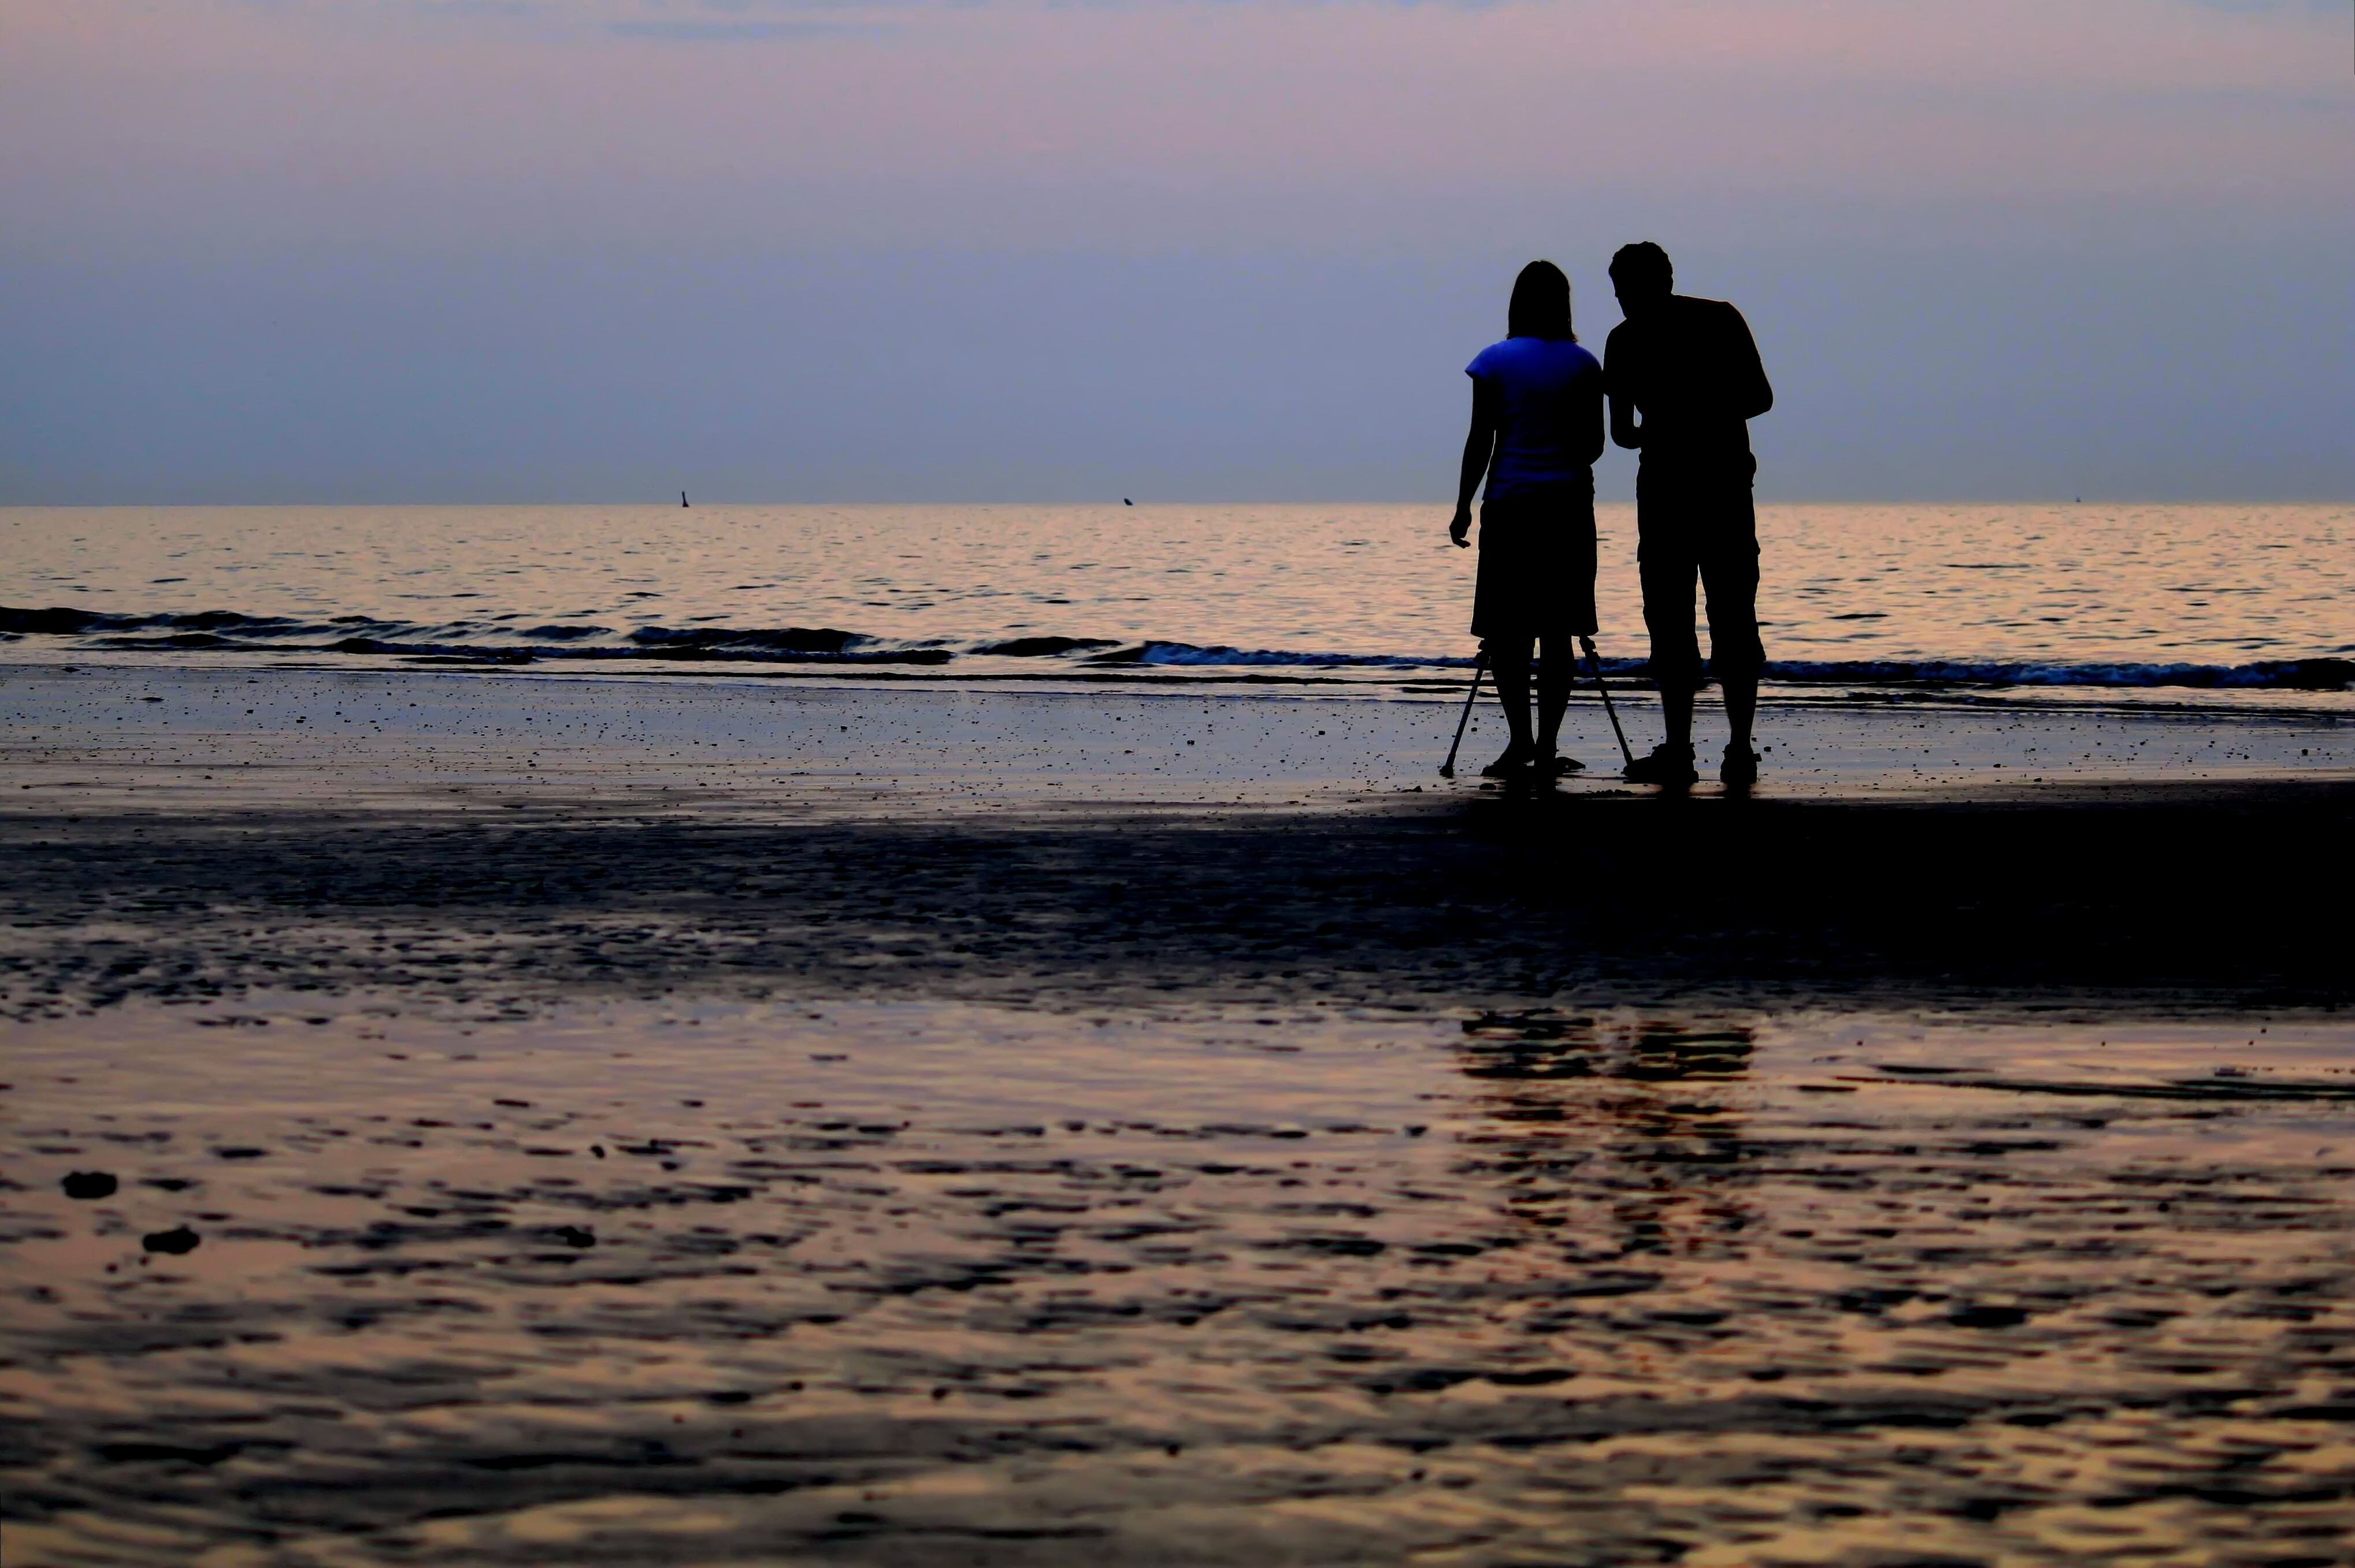
beach, landscape, sea, coast, water, nature, sand, ocean, horizon, silhouette, people, sunrise, sunset, morning, shore, wave, dawn, dusk, evening, reflection, holiday, bay, romantic, human, rest, leisure, body of water, reflections, still, scene, pair, north sea, abendstimmung, mirroring, cape, atmospheric, back light, personal, norderney